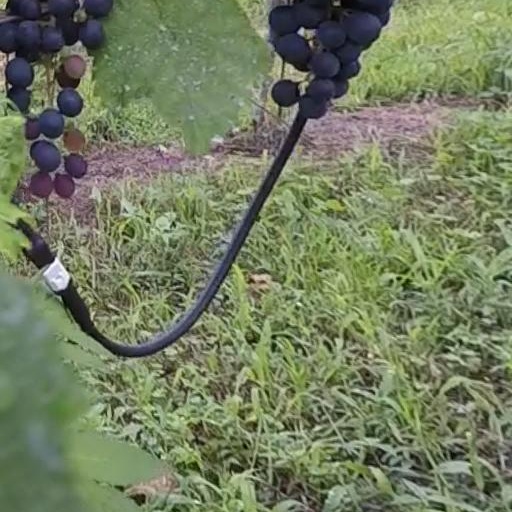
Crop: grape